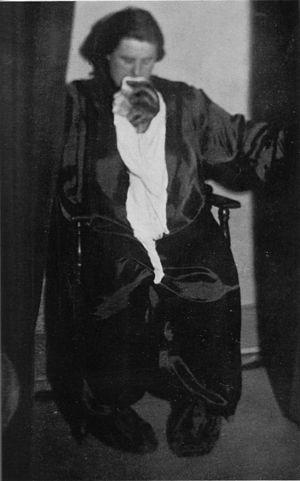
Un ectoplasme est une substance, de nature indéterminée, prenant une forme plus ou moins précise, extériorisée par un médium en état de transe. Bien que relatée par de nombreux témoins présumés, l'existence des ectoplasmes n'a jamais été scientifiquement démontrée.
Victoria Helen McCrae Duncan est une médium écossaise mieux connue pour être la dernière personne à être emprisonnée en vertu du Witchcraft Act 1735. Elle est célèbre pour avoir produit un ectoplasme à base d'étamine.